Peter Hersleb Classen

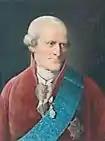
Peter Hersleb Classen

Peter Hersleb Classen, frequently also P. H. Classen, (10 March 1738 – 19 May 1825) was a Norwegian-Danish statesman and director of Det Classenske Fideicommis.